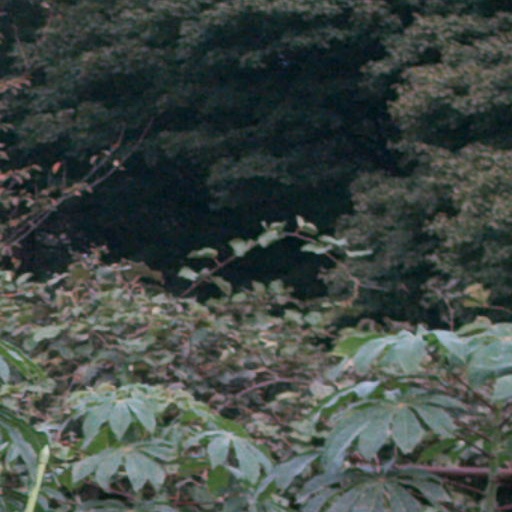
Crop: cassava